Gaspare Traversi

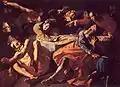
"Absalom murders Amnon", Basilica of Saint Paul Outside the Walls, Rome

From 1752 Traversi spent a great deal of time in Rome, from this date onwards apparently residing alternately there and in Naples. In 1752 he painted a series of six canvases for the Roman Basilica of Saint Paul Outside the Walls, in which he interpreted biblical and apocryphal subjects as scenes from everyday life. Among these paintings is the powerfully realistic "Feast of Absalom", a turbulent composition characterized by startling contrasts of light and dark and by figures whose dramatic gestures and expressions of pain and fear recall the art of Caravaggio and Ribera.